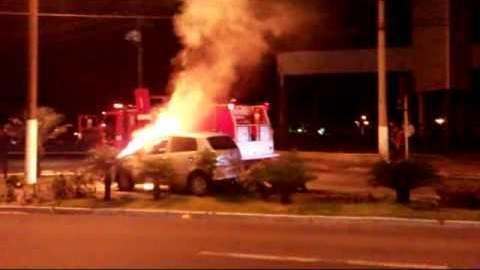
Fire: no
Smoke: yes